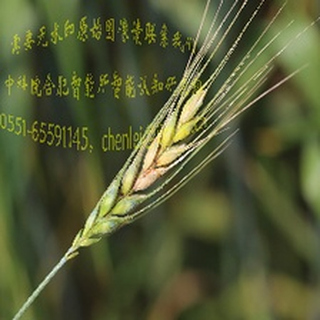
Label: wheat_fusarium_head_blight